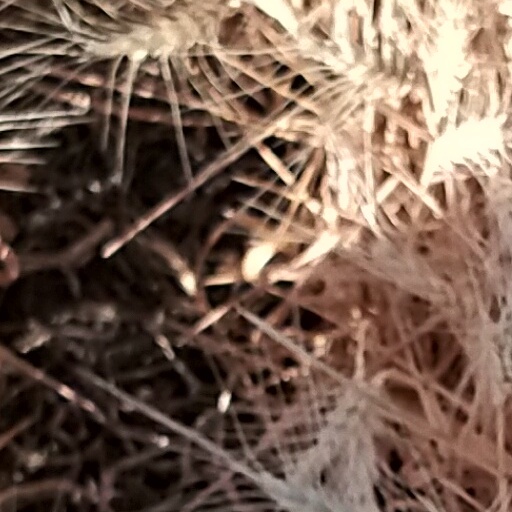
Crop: wheat